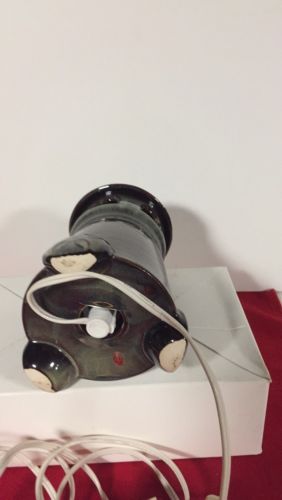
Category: lamp